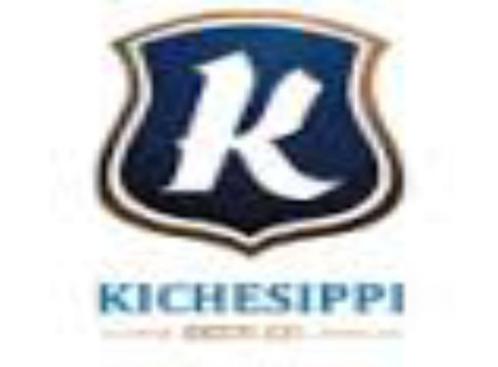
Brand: kichesippi-2
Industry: Food